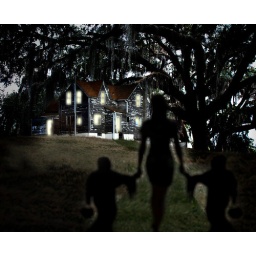
The house by the tree has the BEST Candy! ~(MII-2)~